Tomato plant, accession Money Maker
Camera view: bottom (45 deg); turntable rotation: 150 degrees
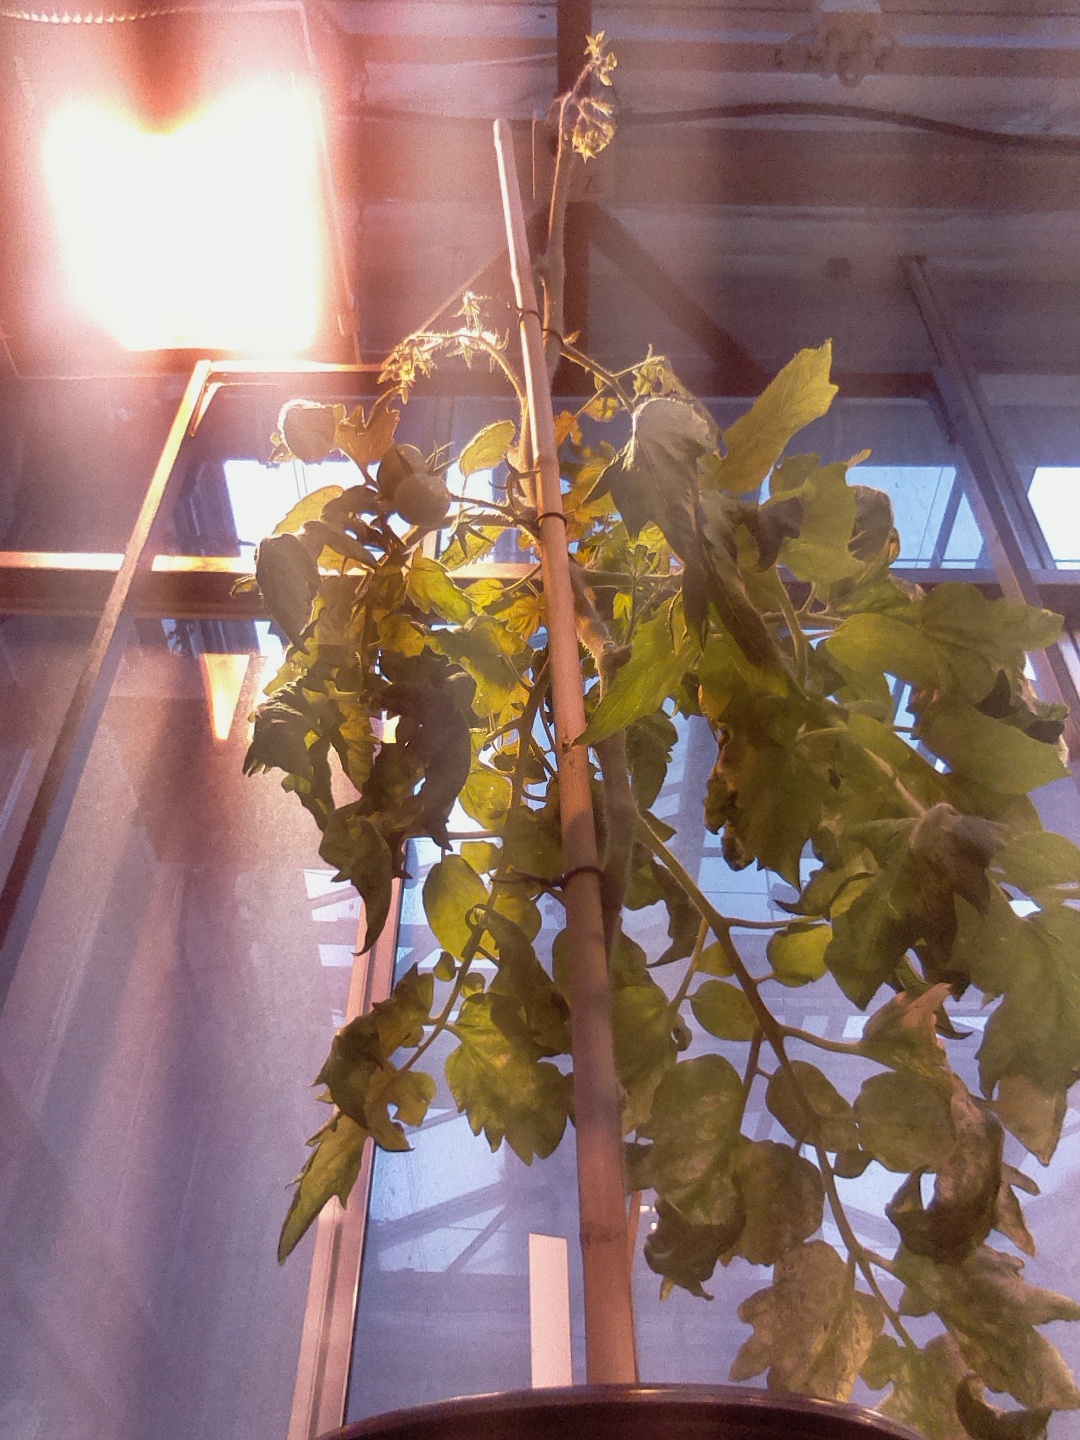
BBCH growth stage 73: 30%-40% of final fruit size